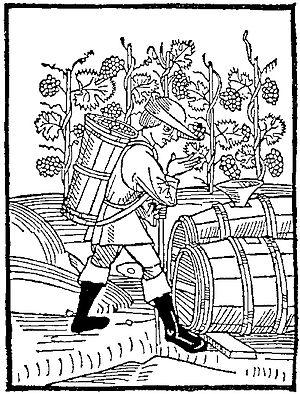
Vendange au XVe siècle
Le Livre des vins est un recueil de recettes de vins médicinaux du XIVᵉ siècle, reprenant après un long hiatus d'un millénaire, une tradition pharmacologique gréco-latine antique, enrichie au passage par la médecine de langue arabe. L'origine du texte remonterait à un manuscrit latin de maître Silvestre, écrit dans les années 1322-1328. Il fut cependant longtemps attribué au médecin Catalan Arnaud de Villeneuve qui professa la médecine galénique à l'université de Montpellier dans la décennie 1290. Le prestige du médecin lui assura un grand succès jusqu'à la Renaissance.
Un vendangeur est une personne effectuant les vendanges, c’est-à-dire la récolte du raisin de la vigne.